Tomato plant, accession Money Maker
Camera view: vertical (180 deg); turntable rotation: 150 degrees
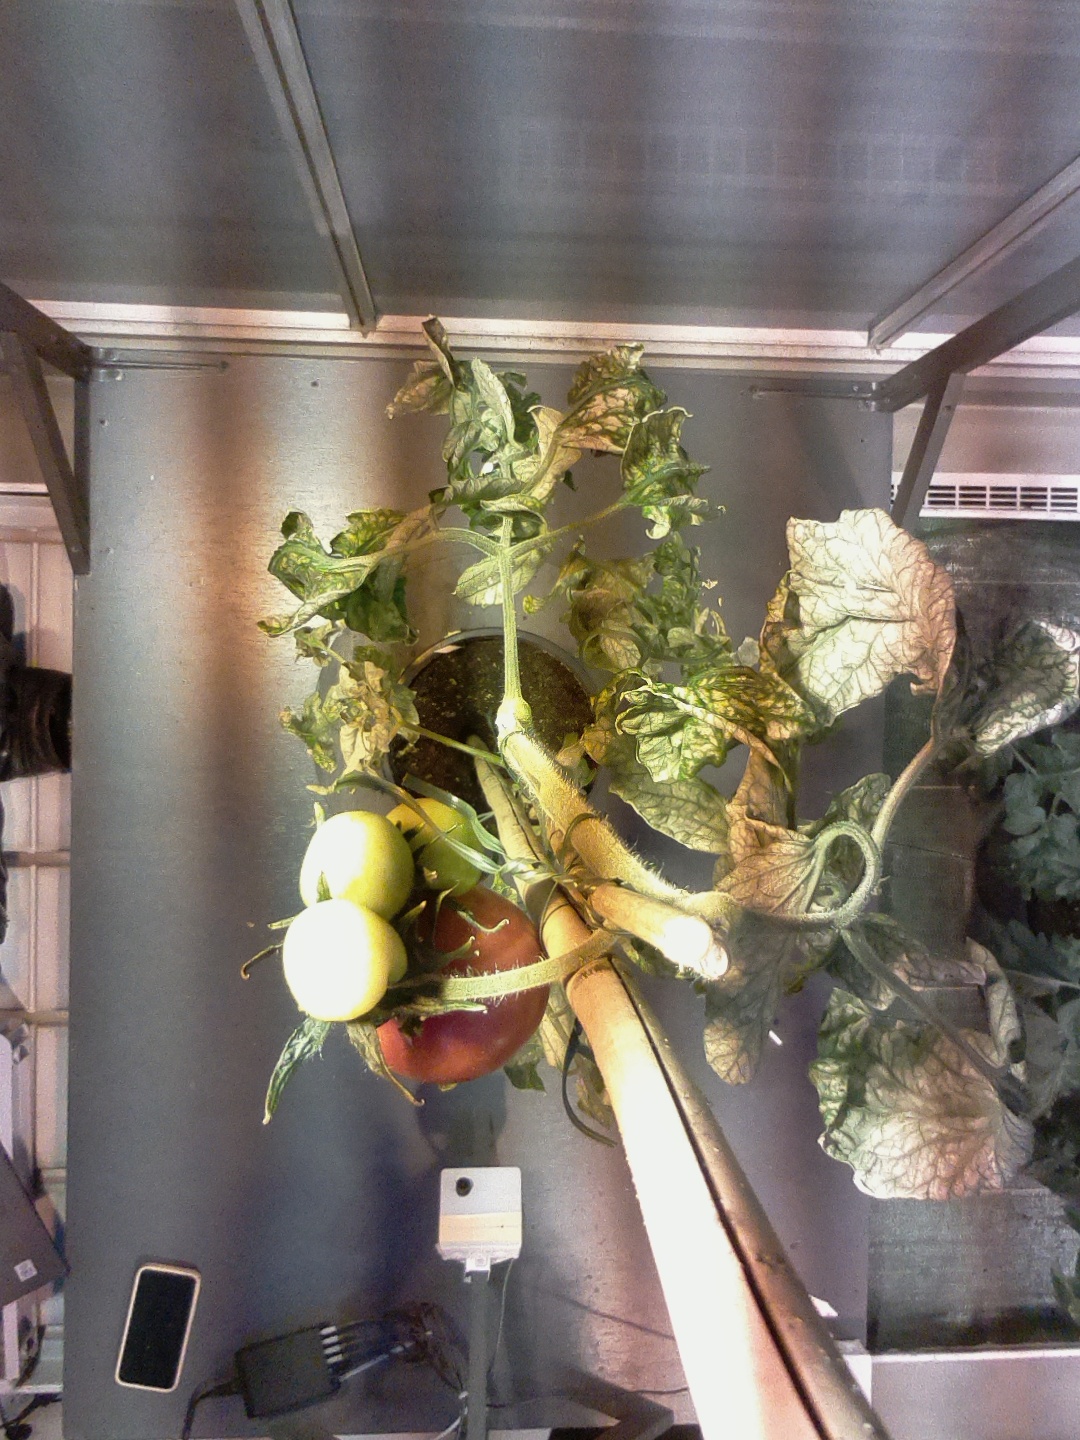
BBCH growth stage 81: 10%-20% of fruits show typical fully ripe color